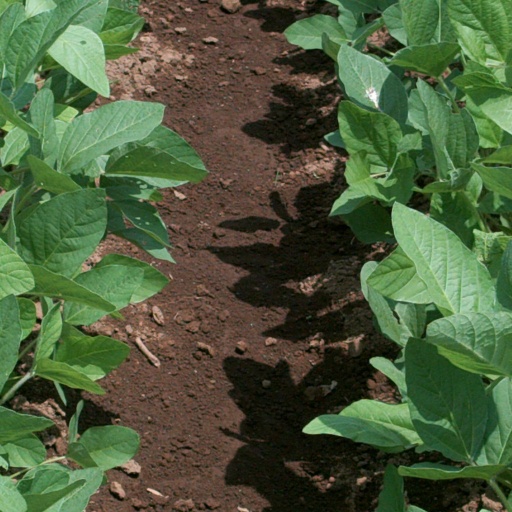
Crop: soybean